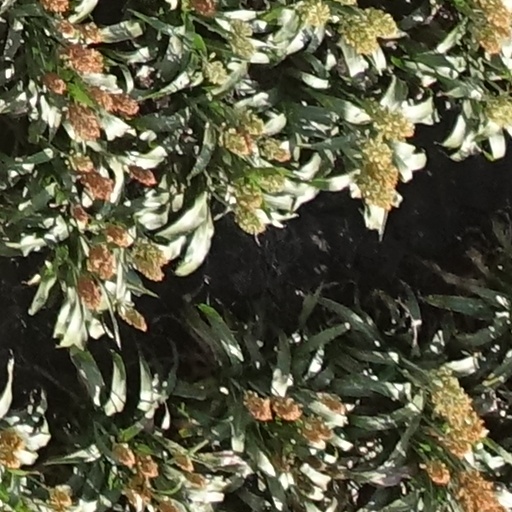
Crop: sorghum